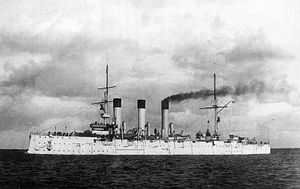
Vojenno-Morskoj Flot SSSR / Historie / Grundlæggelse
Krydseren Aurora var uofficielt det første sovjetiske krigsskib, efter besætningen i 1917 begik mytteri mod det kejserlige Rusland.
Vojenno-Morskoj Flot SSSR var den maritime gren af Sovjetunionens militær. En anden betegnelse for flåden er Den Røde Flåde.